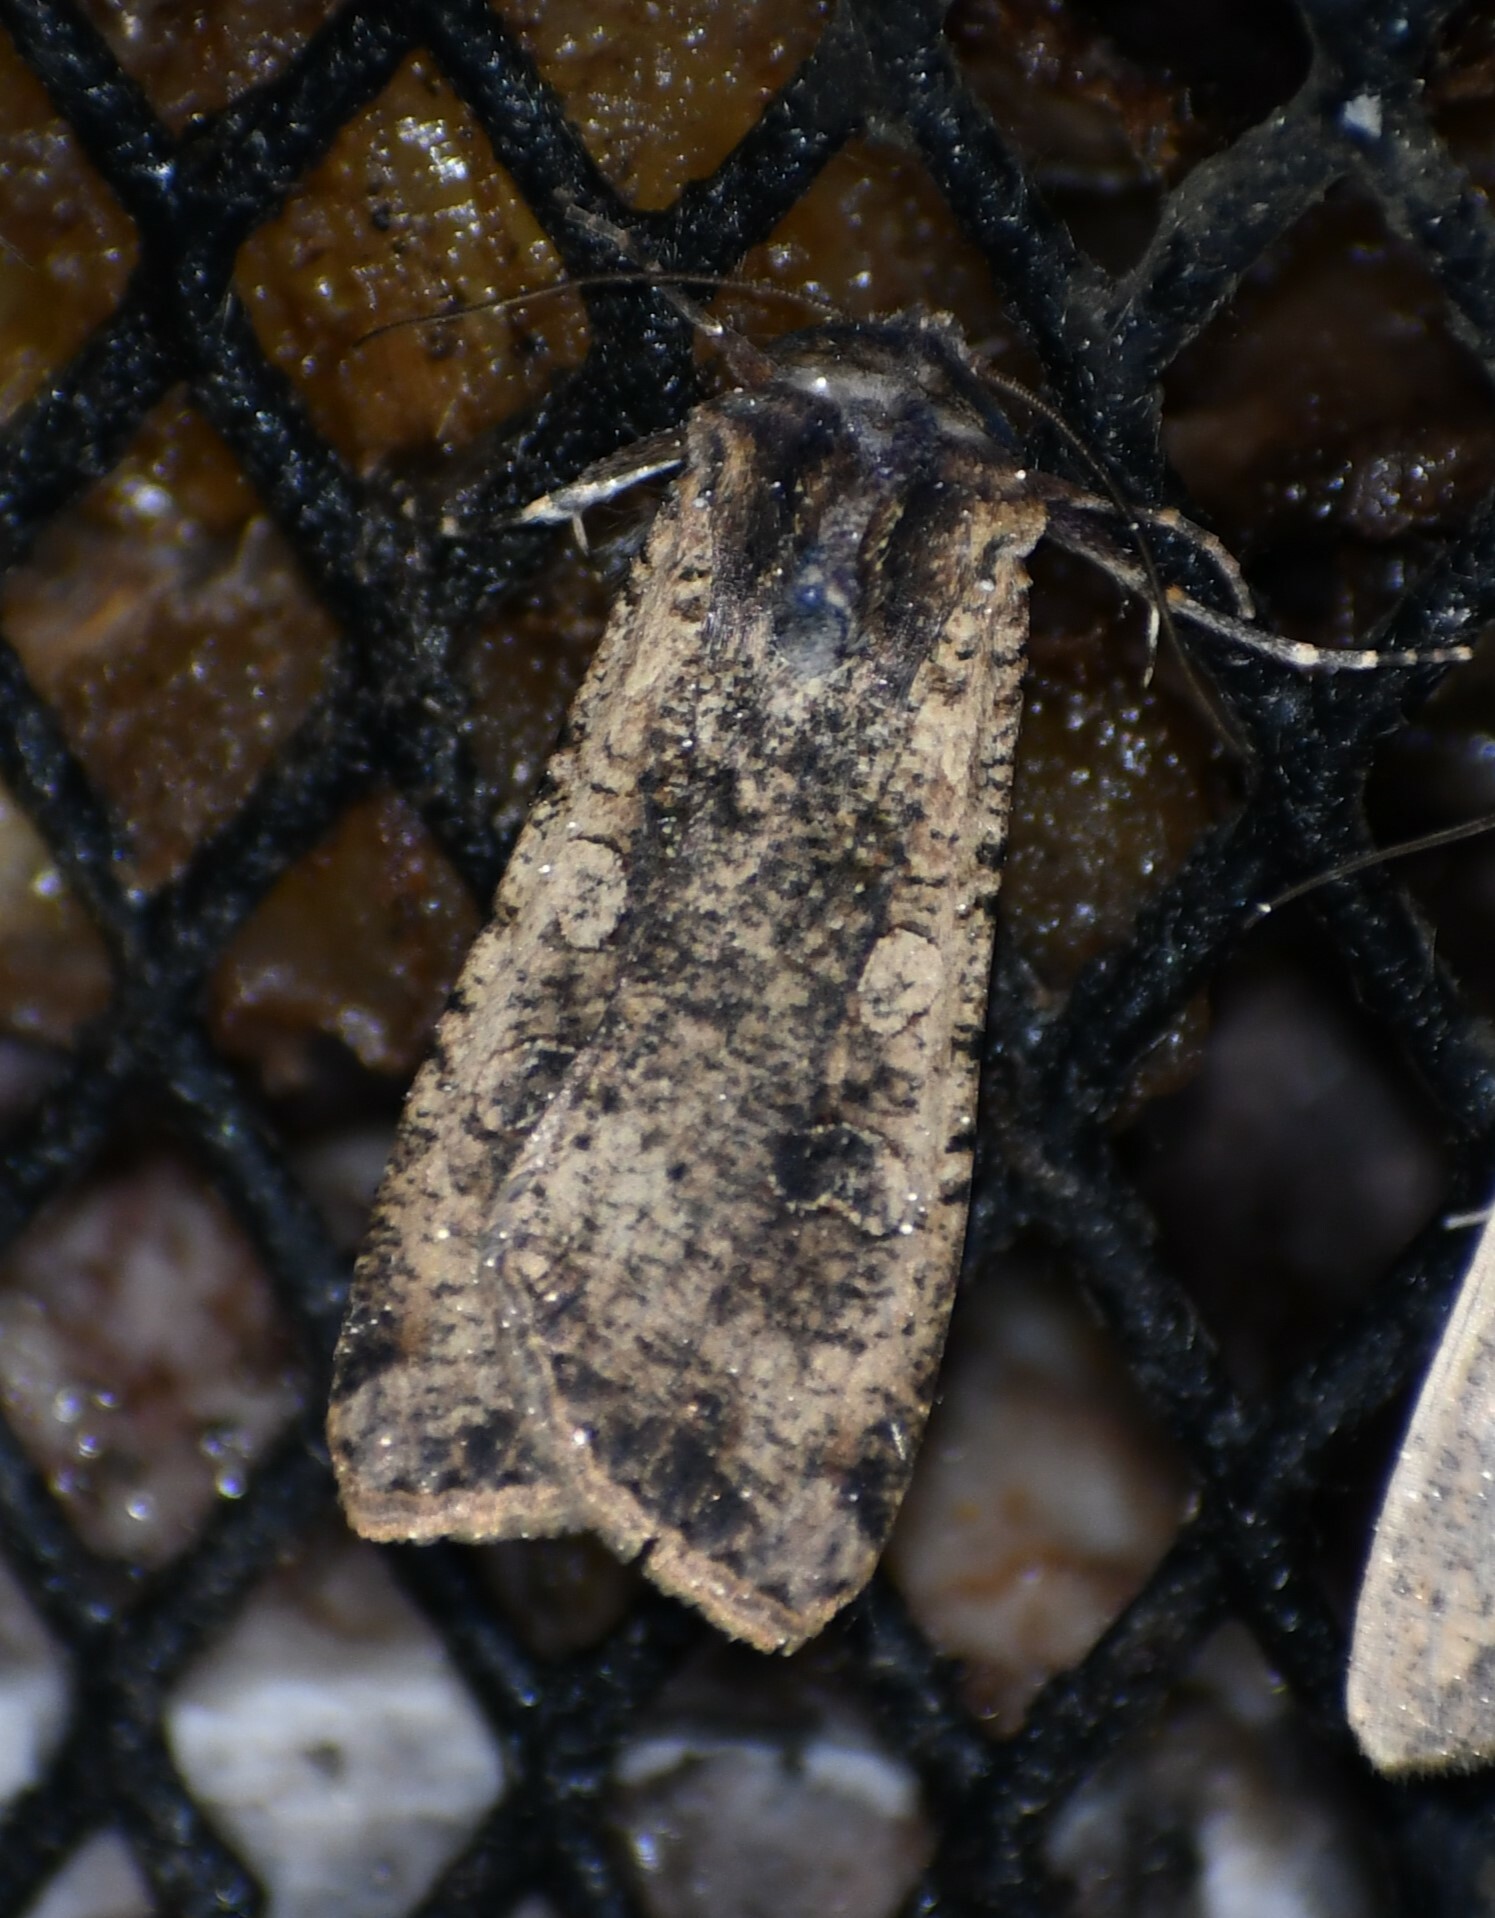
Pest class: cutworms